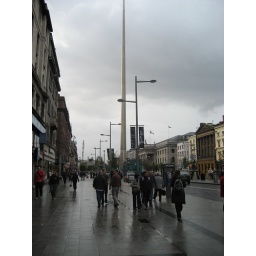
rainy, rainy on O'Connell street ..spire monument in back round! Tallest monument in the world!